Douro Wine Company

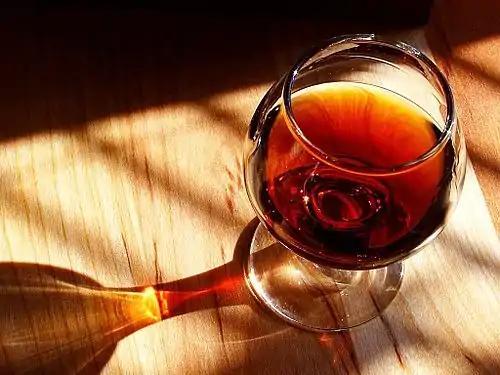
The fact that the Douro Wine Company also bought and sold Port wine on the international market led to charges of the company having a conflict of interest.

One of the first actions of the Douro wine company was to respond to the "scandal" and wine frauds that contributed to the overall depression in sales and pricing of Port wine. Uninhibited and reckless blending of inferior wine and foreign ingredients contributed to many substandard examples of Port flooding the London market. To reestablish the reputation of Port, the Douro Wine Company first delineated the exact boundaries of Douro and dictating what areas could and could not produce Port. Under the guidance of Pombal, they specified the areas the contained predominately schistous soil along the Douro river and its tributaries. This distinguished the areas from the outcrops of granite that flanked the region and produced Port wine grapes of lesser quality. Pombal also specified this delineation to ensure that grapes were not planted where corn itself needed to be produced, which was a sorely needed food crop. This delineation essentially made the Douro the world's first regional appellation.